List of A Certain Magical Index characters

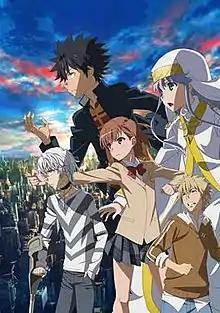
The main characters of "A Certain Magical Index" (from top to bottom): Tōma Kamijō, Index (top); Accelerator, Mikoto Misaka, and Shiage Hamazura (bottom) with Academy City (background)

The following is a list of characters from "A Certain Magical Index" light novel, manga and anime series, and its side-story manga and anime series titled "A Certain Scientific Railgun" and "A Certain Scientific Accelerator", as well as a number of spin-off media. The series primarily takes place in Academy City, a city filled with students who strove to become powerful espers and were brought into conflict by the appearance of sorcerers.